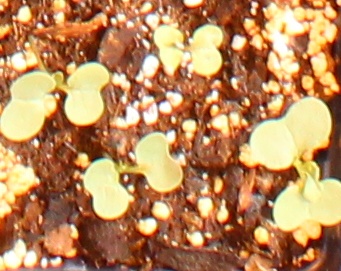
Label: Canola